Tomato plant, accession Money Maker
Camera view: vertical (180 deg); turntable rotation: 330 degrees
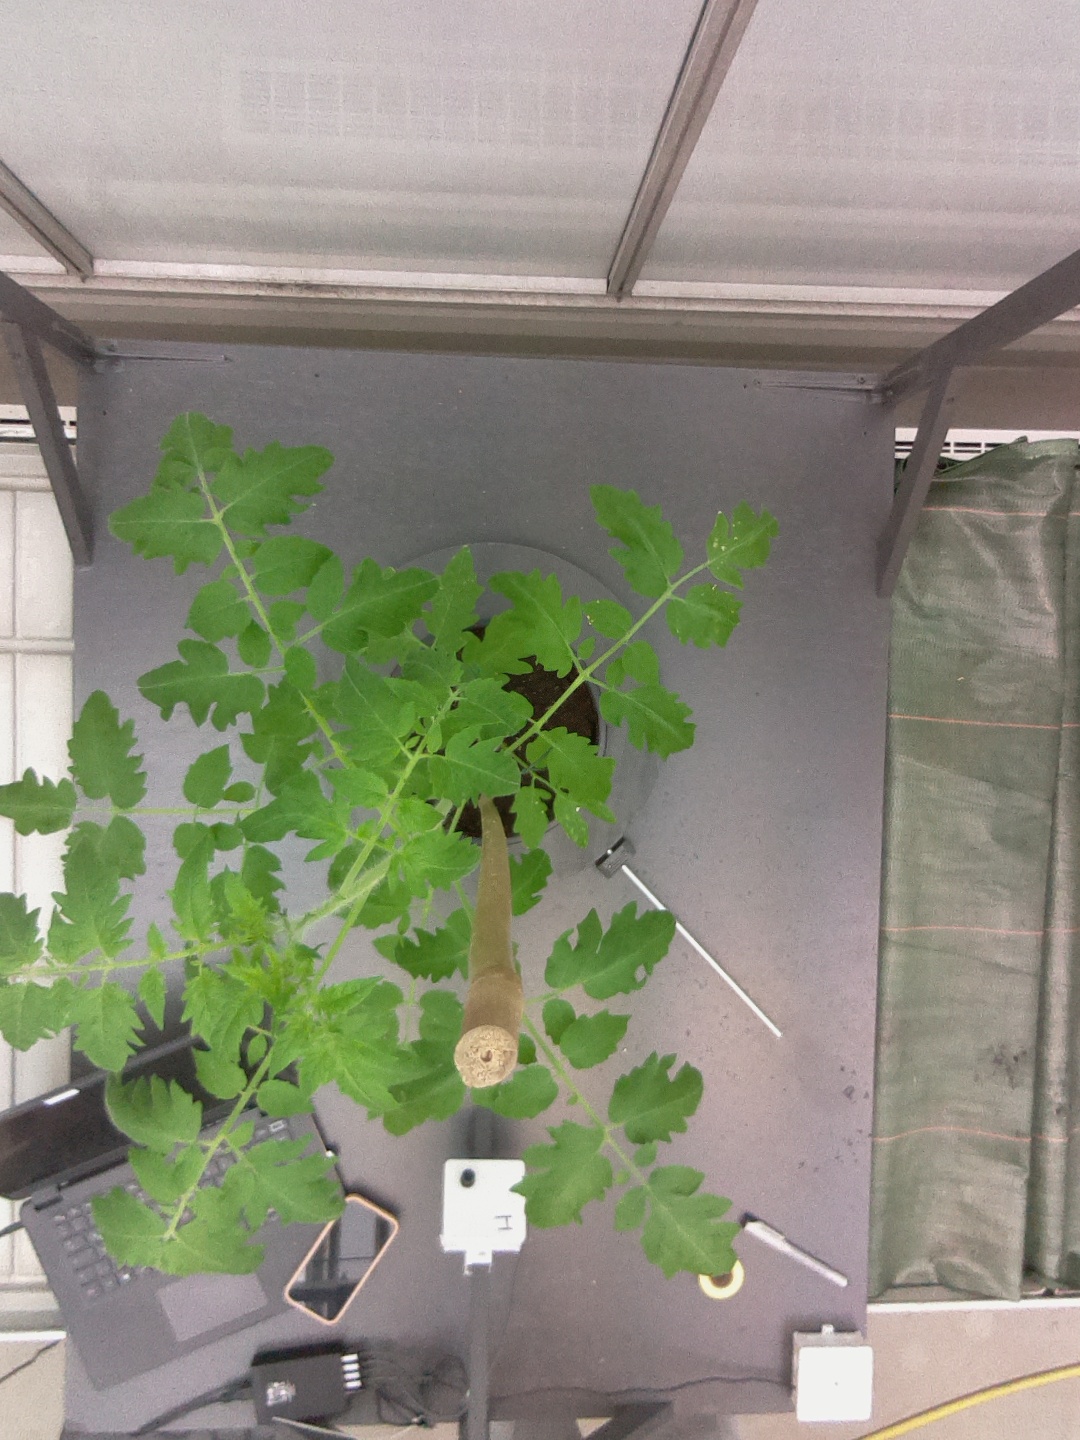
BBCH growth stage 16: 12 of true leaves visible